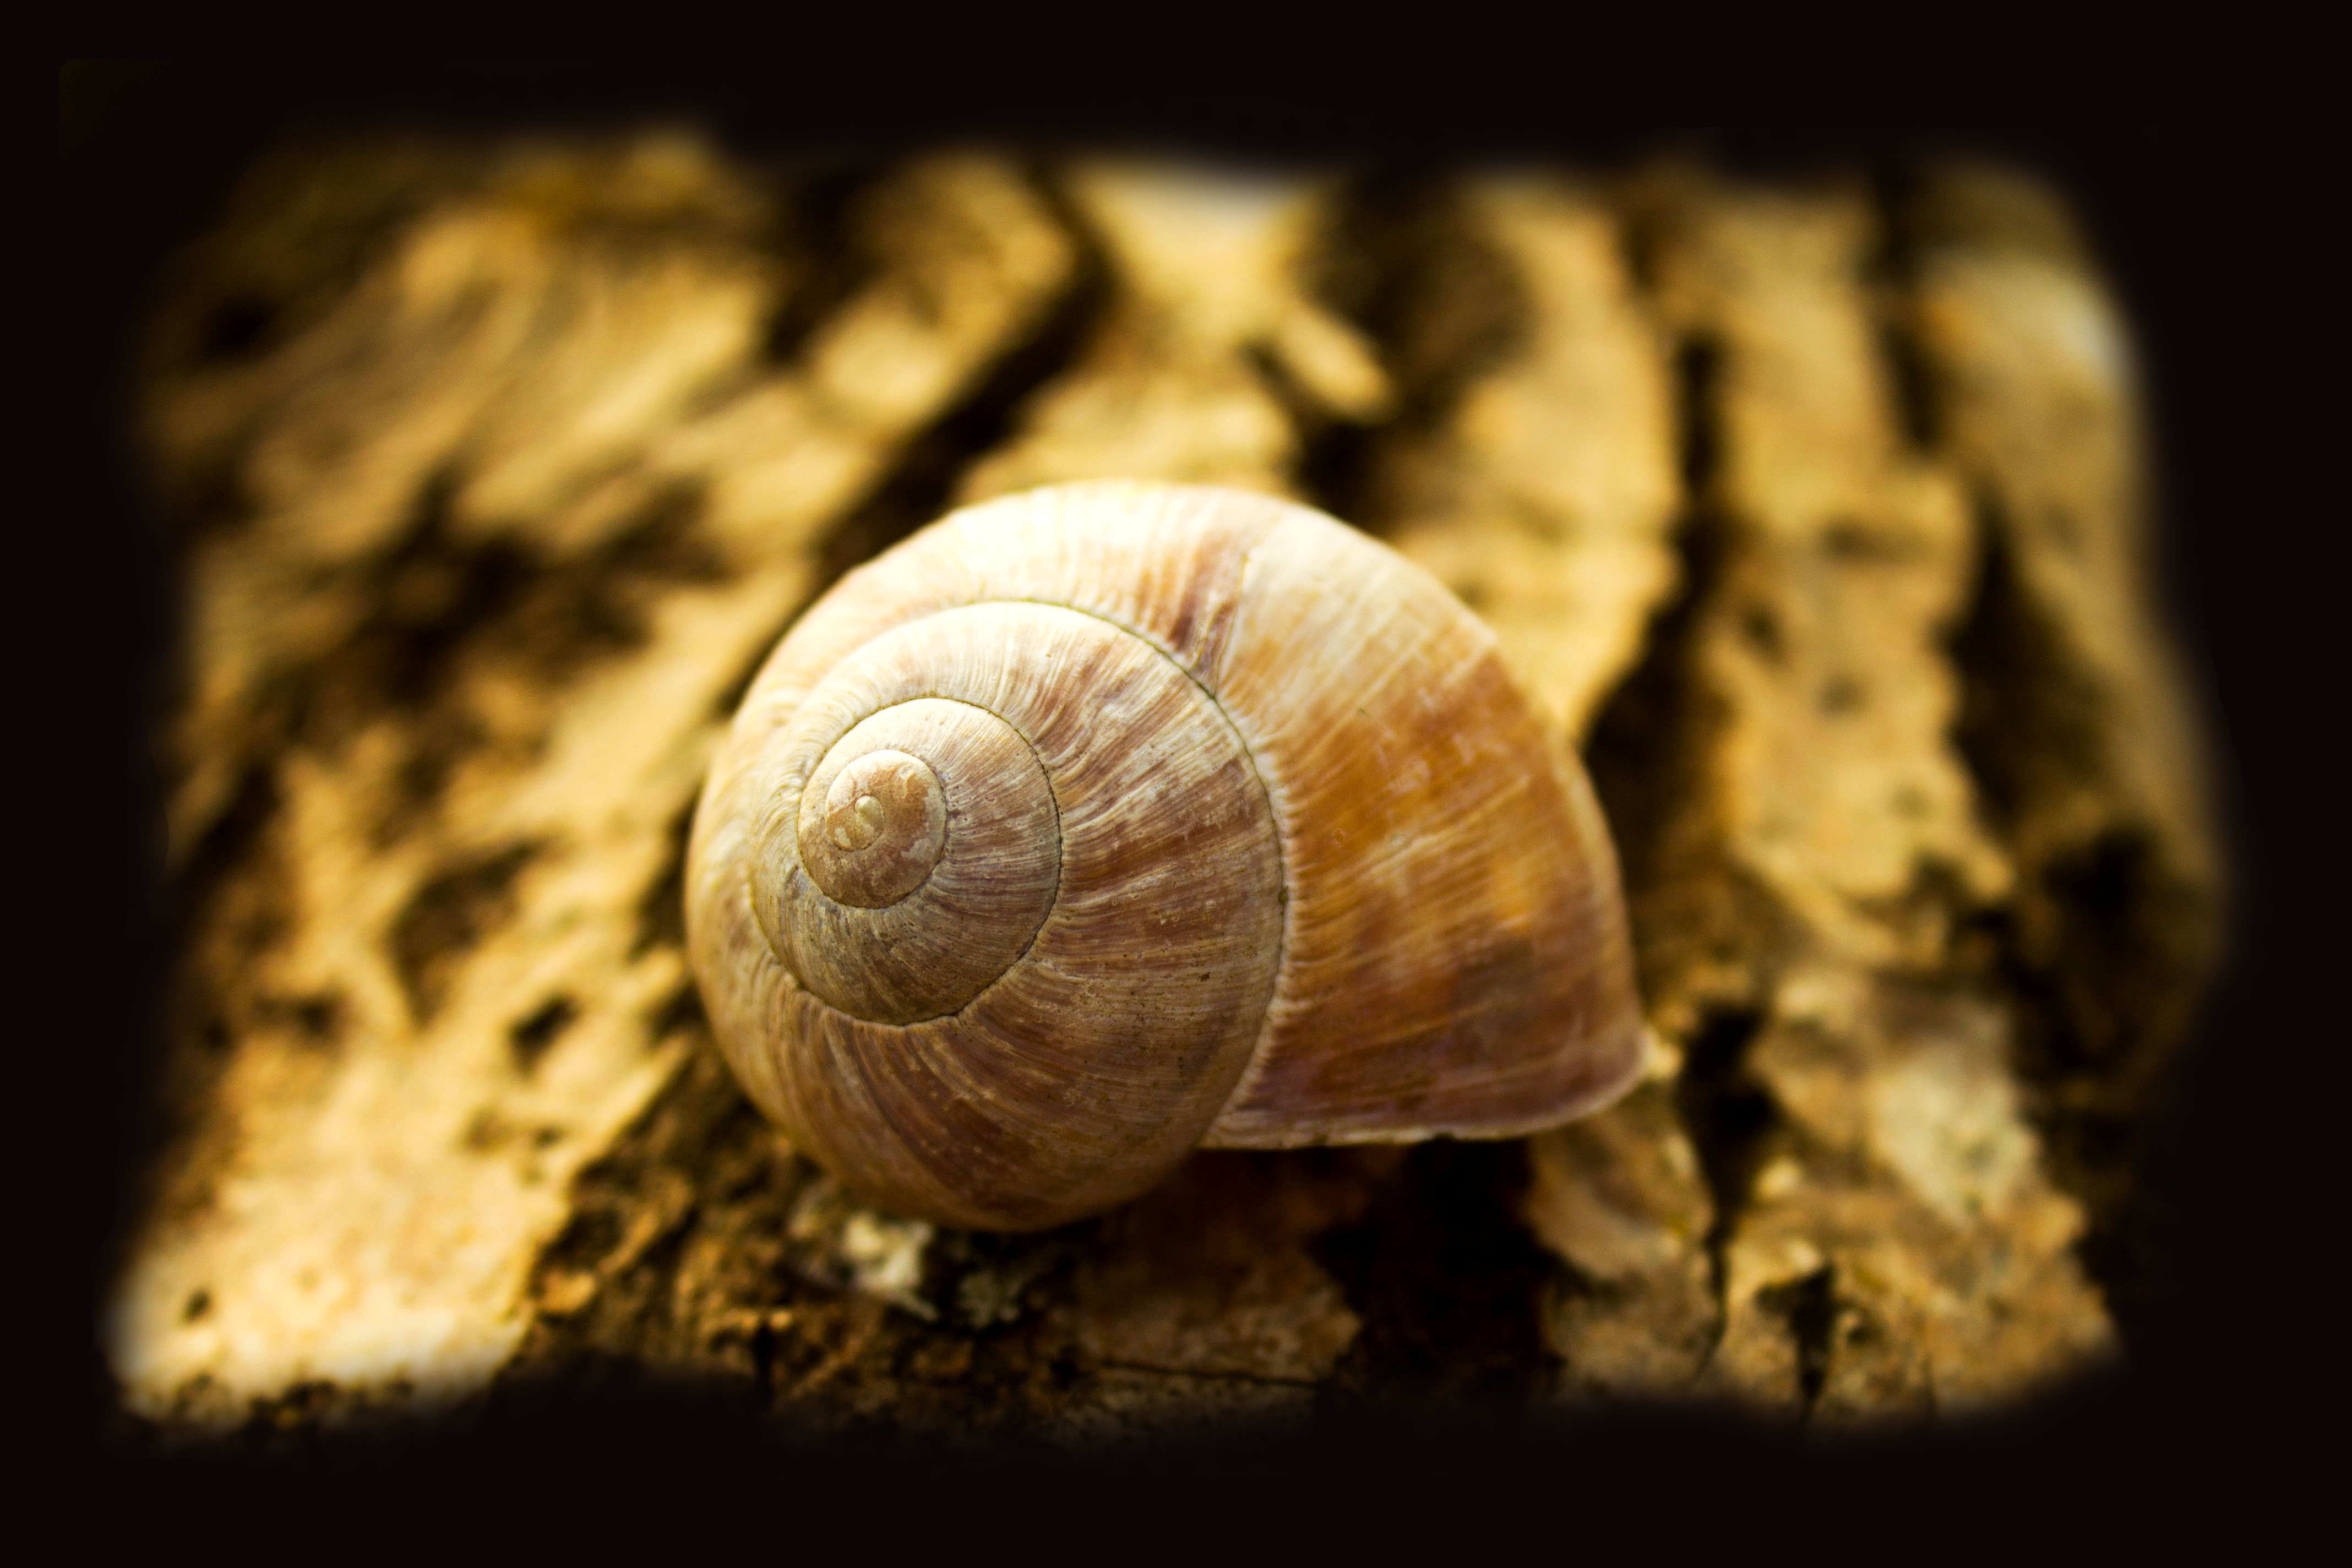
photography, insect, biology, close, fauna, shell, invertebrate, close up, snail, escargot, molluscs, schnecken, macro photography, organism, sea snail, snails and slugs